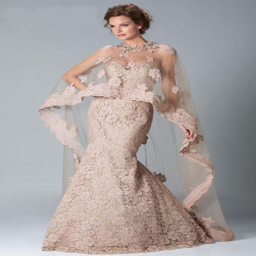
wedding - wedding gown with garment .